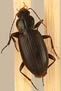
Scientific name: Calathus advena
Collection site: Rocky Mountains NEON (RMNP), plot RMNP_014